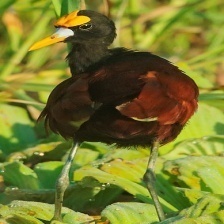
Species: NORTHERN JACANA
Scientific name: JACANA SPINOSA